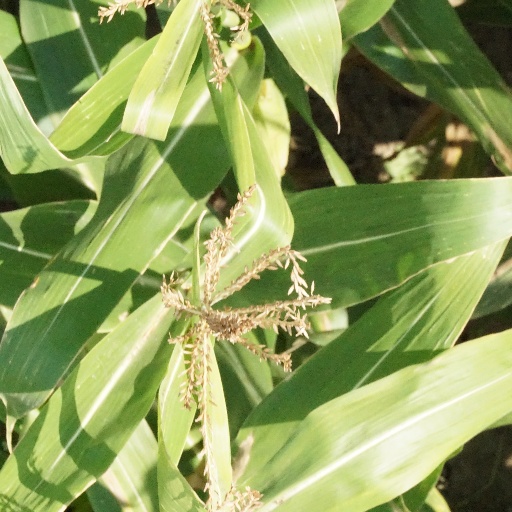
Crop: maize; corn